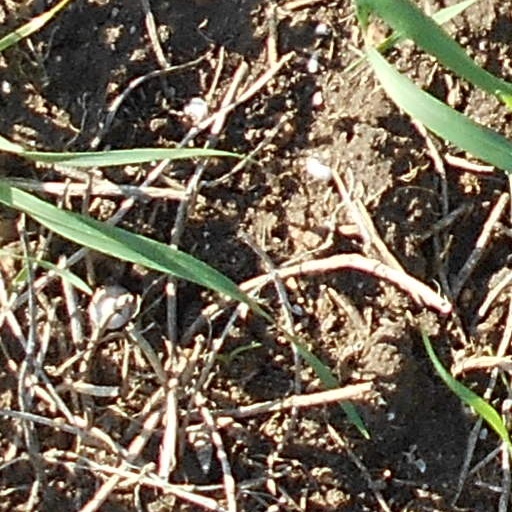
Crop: wheat